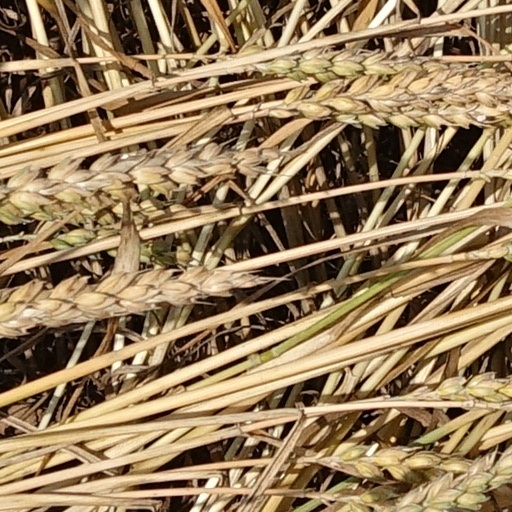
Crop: wheat